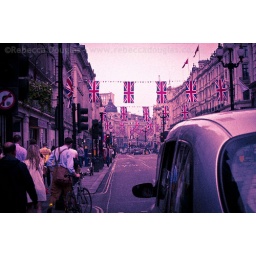
Regents Street on the way home by bike The Royal Wedding - Friday 29th April 2011